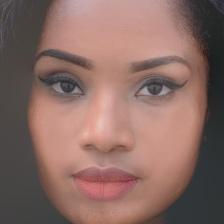
Label: faces